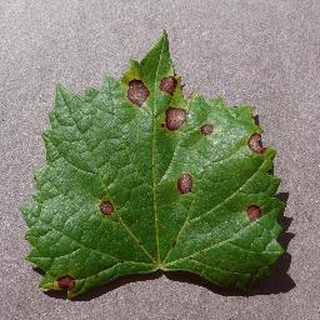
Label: grape_black_rot